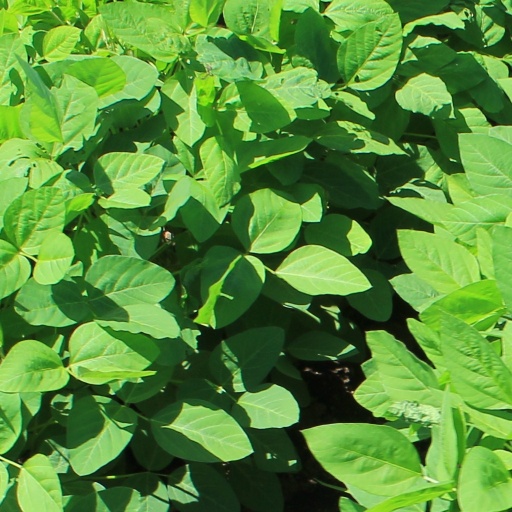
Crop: soybean